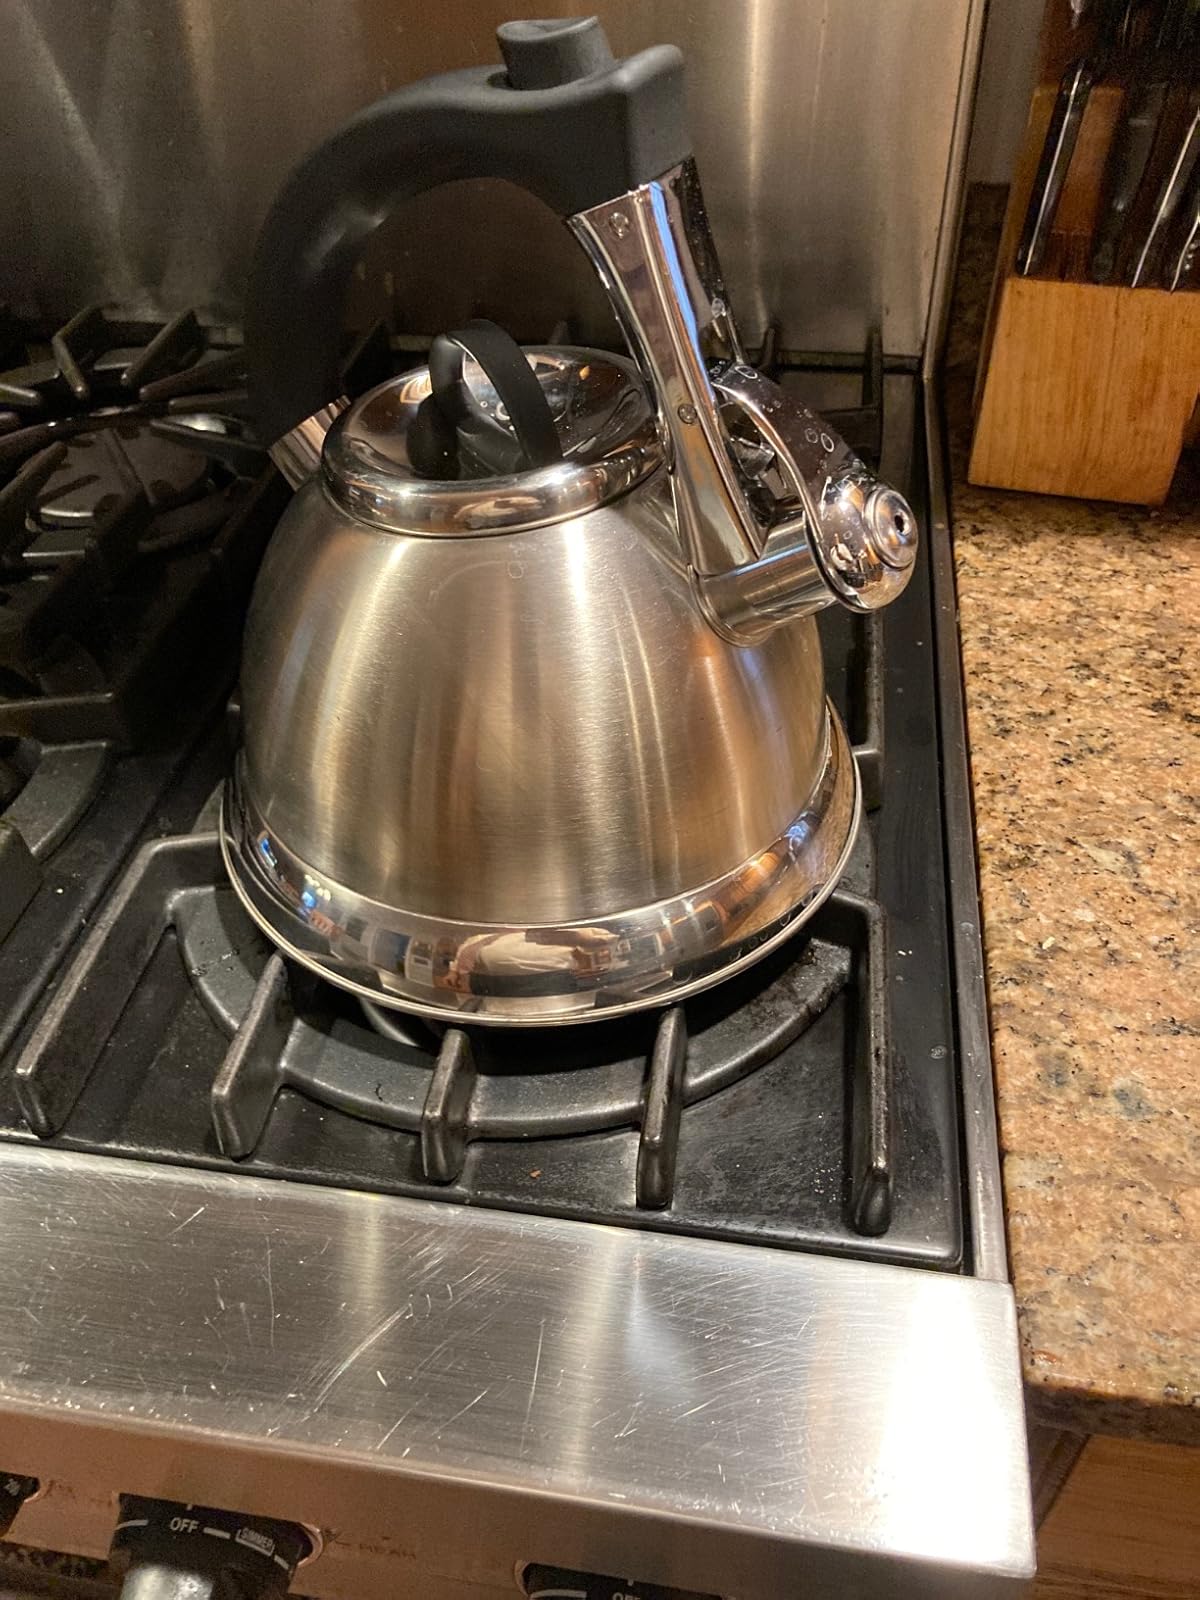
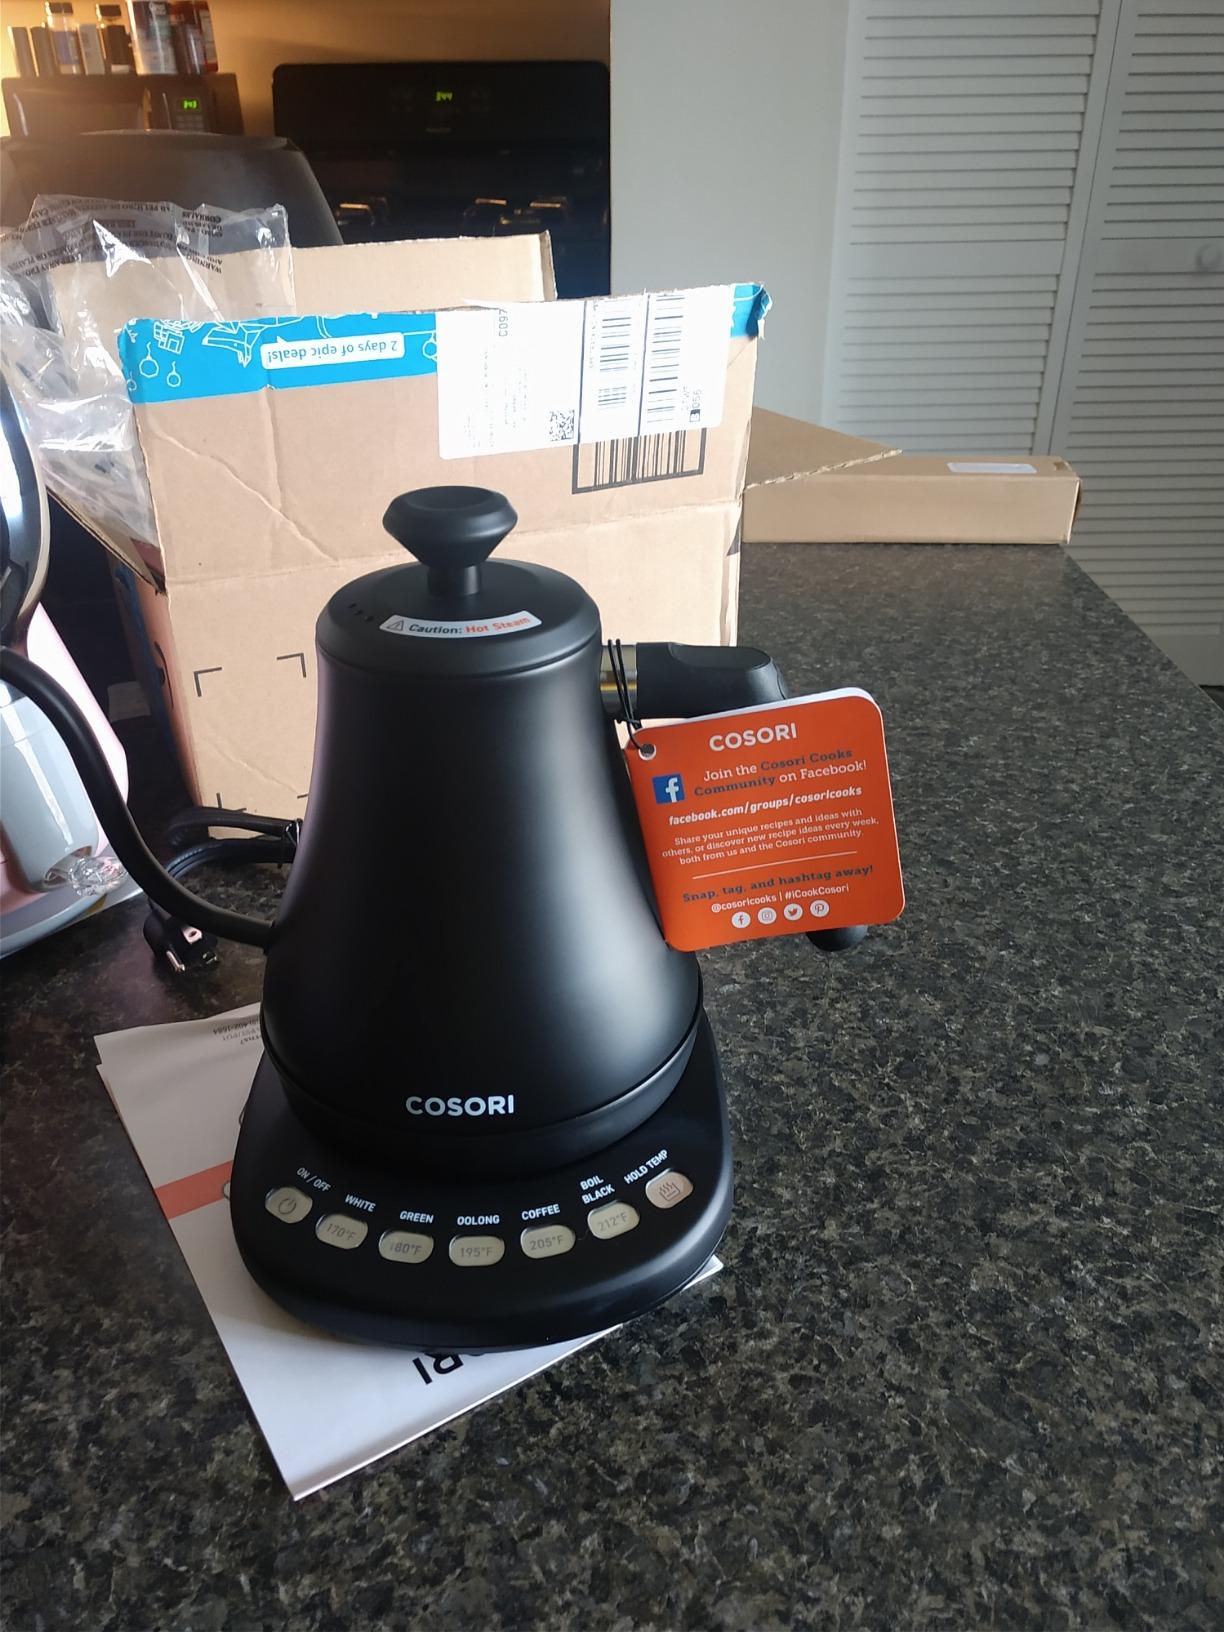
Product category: items_kettle
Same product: no